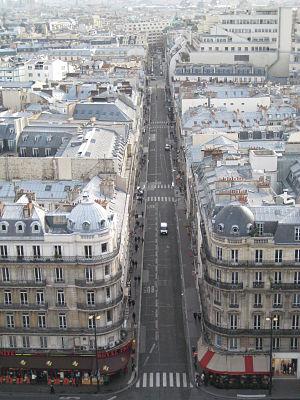
Vue de la rue de la Chaussée-d'Antin du haut du clocher de l'Eglise de la Trinité. Au premier plan, la rue de Châteaudun sur la gauche, la rue Saint-Lazare sur la droite.
L'église de la Sainte-Trinité de Paris est un édifice religieux situé place d'Estienne-d'Orves, dans le 9ᵉ arrondissement de Paris, au croisement de la rue Blanche, de la rue de Clichy, de la rue de la Chaussée-d'Antin, de la rue Saint-Lazare et de la rue de Châteaudun.
La rue de la Chaussée-d'Antin est une voie du 9ᵉ arrondissement de Paris.